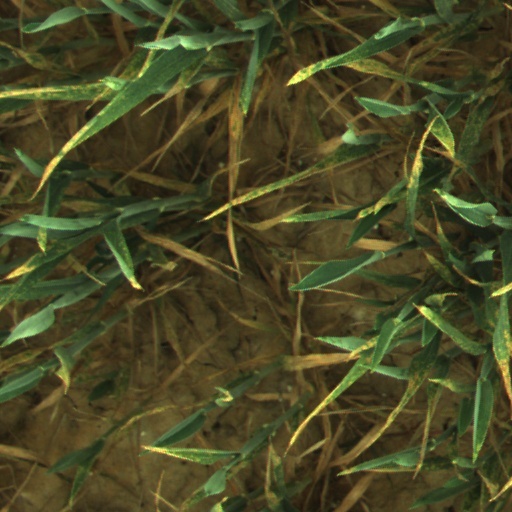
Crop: wheat